Islamic architecture

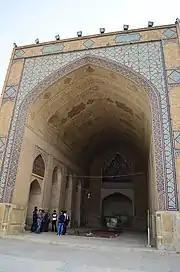
An iwan in the Jameh Mosque of Isfahan

In the architecture of the Muslim world courtyards are found in secular and religious structures.